Describe the emotion expressed in this image:  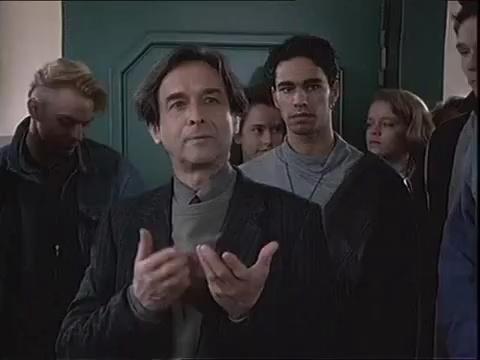
This person displays Suffering, valence and arousal with low intensity.